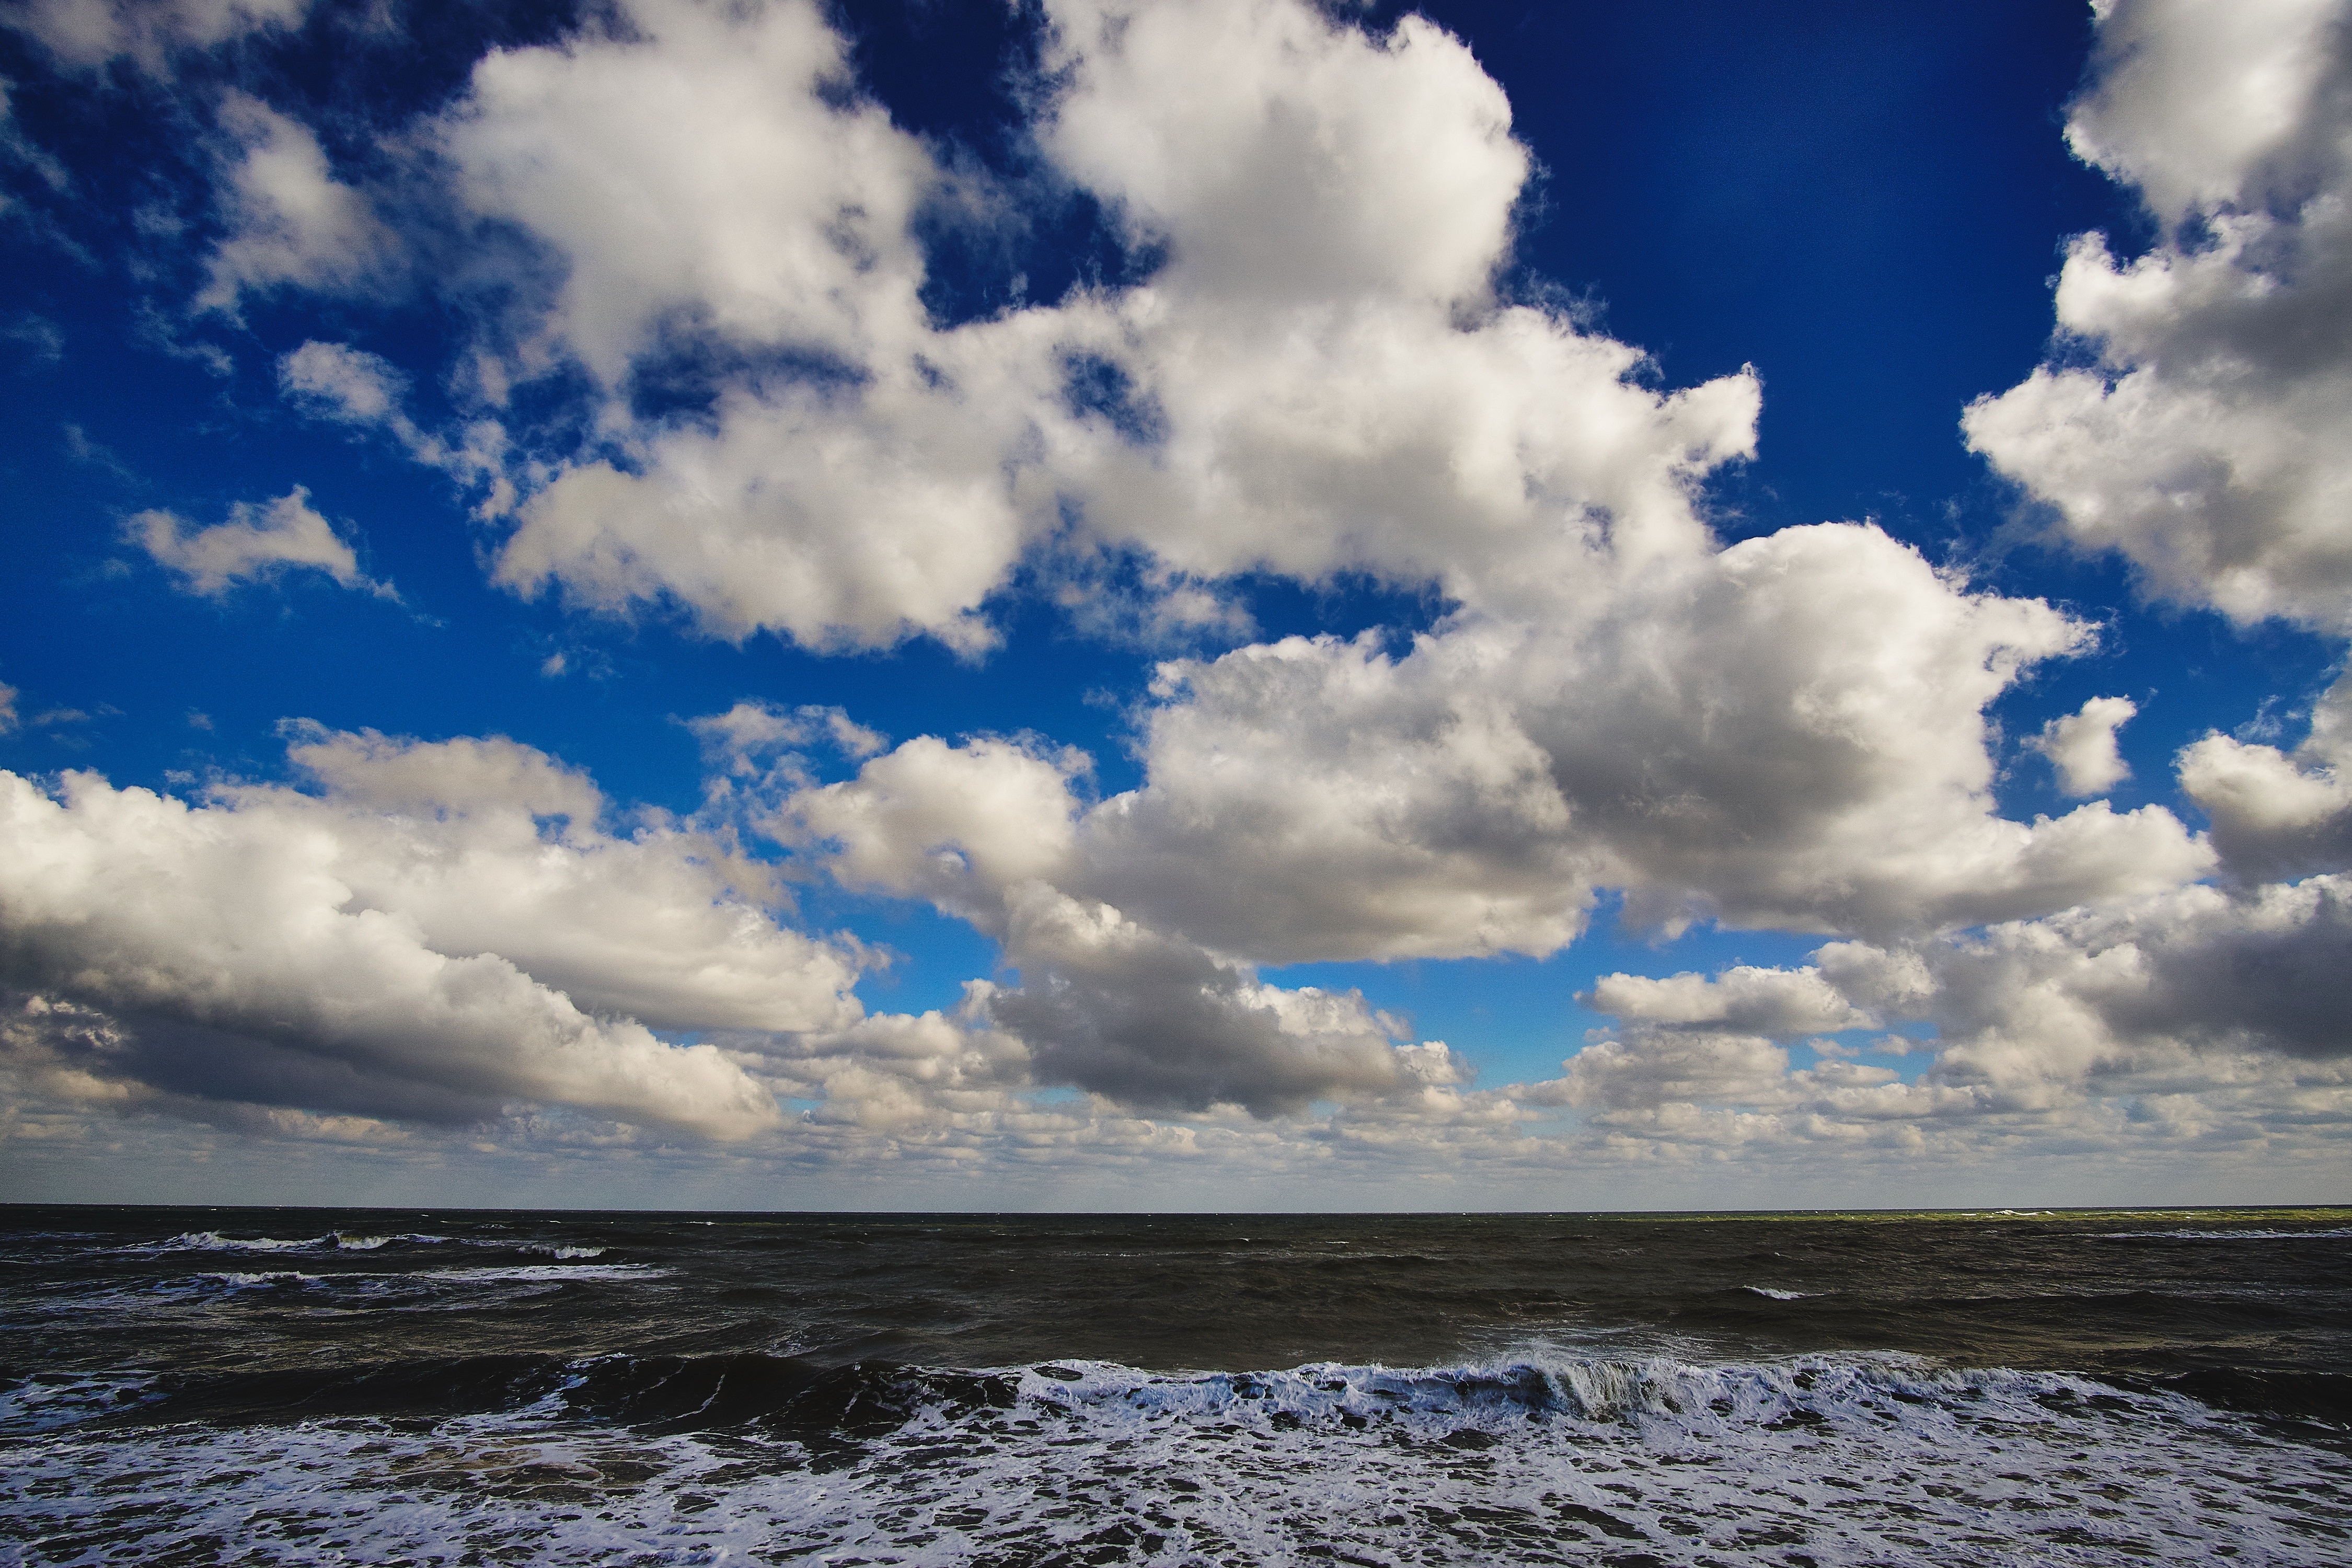
beach, sea, coast, nature, ocean, horizon, cloud, sky, sunlight, shore, wave, dusk, reflection, cumulus, body of water, meteorological phenomenon, wind wave